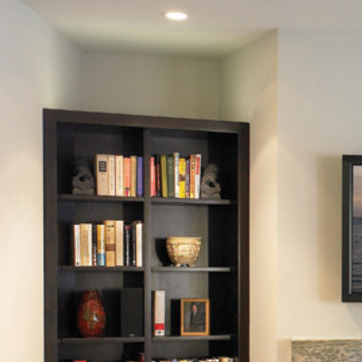
Material: paper